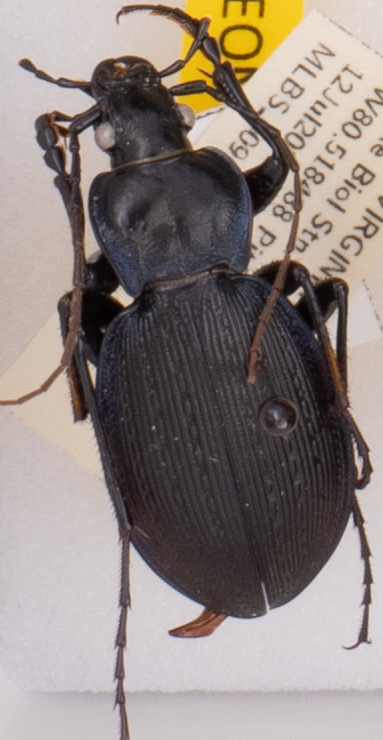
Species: Carabus goryi
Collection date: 2022-07-12
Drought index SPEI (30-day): -0.348
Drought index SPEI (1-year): -0.9
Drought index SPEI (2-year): -0.39